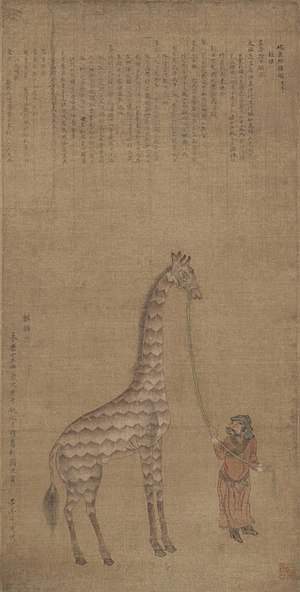
Ming-dynastiet / De første kejsere lægger grundlaget for Ming-Kina / Yongle-kejserens tid (1402–1424)
Zheng He med en giraf, som han tog med til kejser Yongle fra Afrika.
Ming-dynastiet, 1368-1644, var det sidste kejserdynasti, der havde Hankinesere som regenter. Det efterfulgte Yuan-dynastiet, der havde kejsere af mongolsk oprindelse, og det blev efterfulgt af Qing-dynastiet, der havde kejsere af manchurisk oprindelse